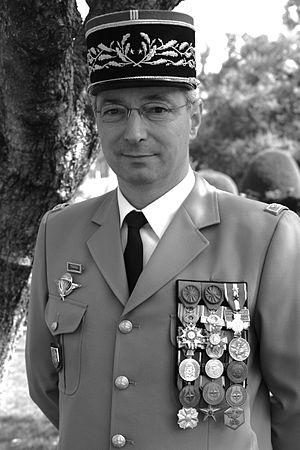
Le général Éric Hautecloque-Raysz , gouverneur militaire de Strasbourg.
La Force intérimaire des Nations unies au Liban a été mise en place par les résolutions 425 et 426 des Nations unies du 19 mars 1978 à l'initiative du général français Jean Cuq, à la suite de l'escalade de la violence le long de la frontière israélo-libanaise qui avait culminé avec une incursion israélienne dans le Sud-Liban sur une profondeur d'environ 40km, l'Opération Litani, du 14 au 21 mars 1978. La FINUL fut déployée à l'origine avec 4 000 hommes sur 650 km².
Éric Hautecloque-Raysz, né en 1960, est un officier général français.